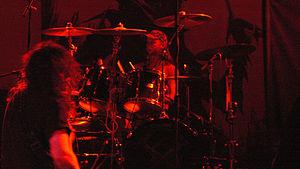
Donald Tardy, né le 28 janvier 1970 en Floride est le batteur du groupe de death metal Obituary.